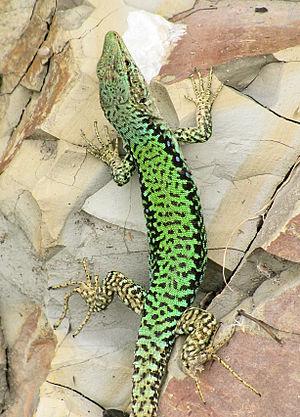
Darevskia rudis est une espèce de sauriens de la famille des Lacertidae.